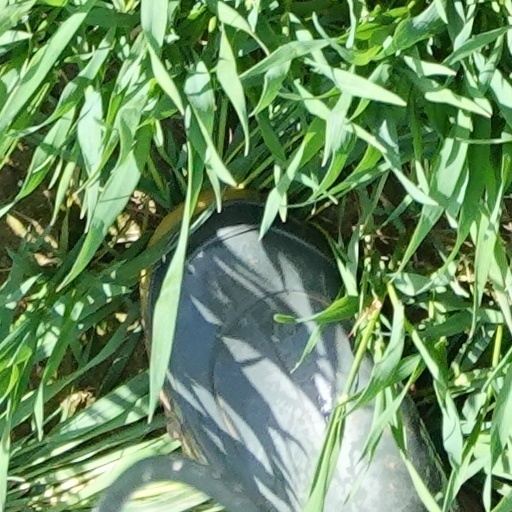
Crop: wheat